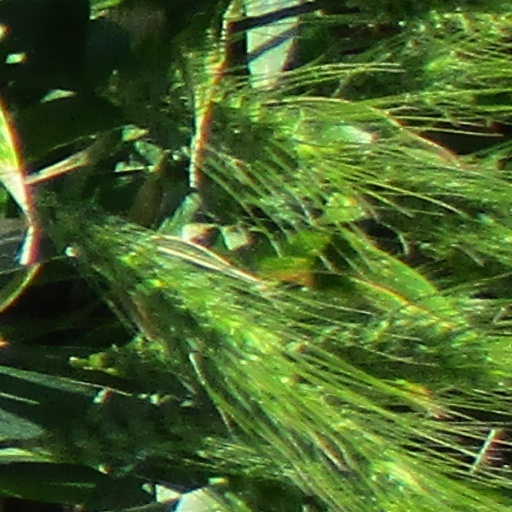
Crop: wheat